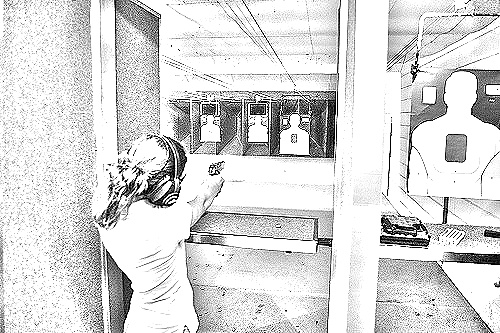
Portrait style: Sketch Portrait